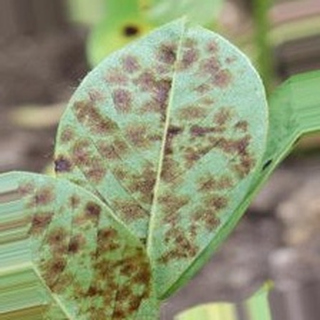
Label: groundnut_rust